Franco Frattini

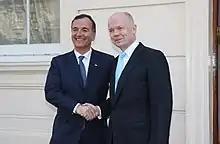
Frattini with the UK Foreign Secretary, William Hague, in 2011

The reaction of Italian diplomacy, led by Frattini, to the revolts of the Arab spring and the Libyan civil war was defined as "reactive" and "unrealistic" by the ISPI-IAI 2012 report edited by Alessandro Colombo and Ettore Greco.